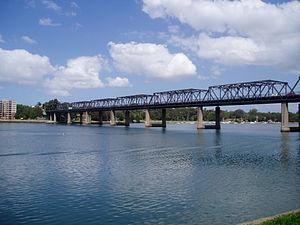
L'architecture de Sydney, la plus ancienne ville d'Australie, se caractérise par l'absence d'une architecture uniforme et par la juxtaposition des styles qui se sont succédé au cours des 200 ans d'histoire de la ville, depuis ses modestes débuts avec des matériaux locaux et le manque de financement jusqu'aux gratte-ciels modernes.